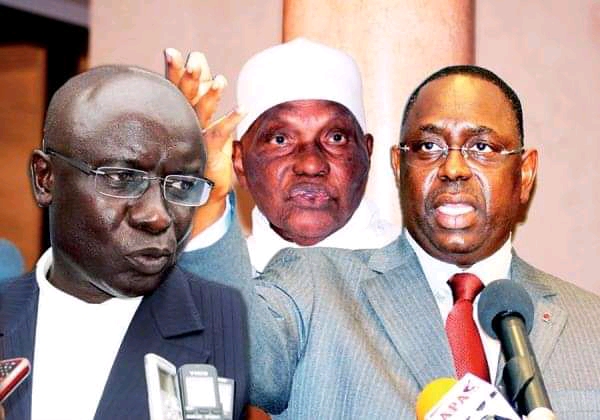
Waaw nataal bi maa ngi gis ci nataal bi ñetti nit . Ñaari dañoo takk ay ay Weer kenn ki tiim ab micro sol, ñaar ñi sol ay yére west keneen ki njëkk ci digg bi sol an mbaxana. Kenn ki tamit daa tàllal loxo.